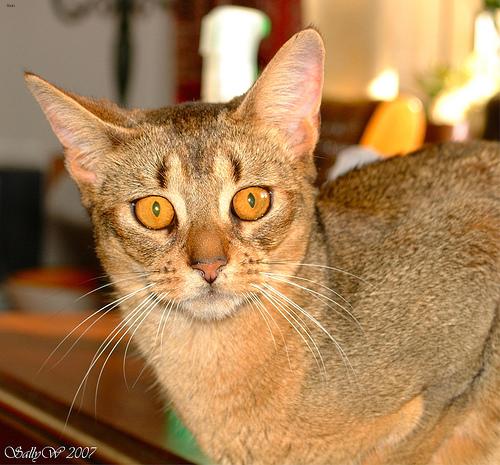
Breed: Abyssinian